History of Sidon

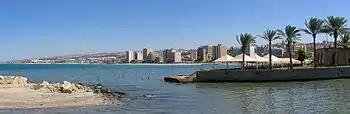
Sidon with a view of the Mediterranean coast

Around 1590 Qurqumaz was succeeded by his eldest son Fakhr al-Din II as the "muqaddam" of all or part of the Chouf. Unlike his Ma'nid predecessors, Fakhr al-Din cooperated with the Ottomans, who, though able to suppress Mount Lebanon's local chiefs with massive force, were unable to pacify the region in the long term without local support. When the veteran general Murad Pasha was appointed "beylerbey" of Damascus, Fakhr al-Din hosted and gave him expensive gifts upon his arrival to Sidon in September 1593. Murad Pasha reciprocated by appointing him the "sanjak-bey" (district governor, called "amir liwa" in Arabic sources) of Sidon-Beirut in December. The Ottomans' preoccupation with the wars against Safavid Iran (1578–1590; 1603–1618) and the war with Hapsburg Austria afforded Fakhr al-Din the space to consolidate and expand his semi-autonomous power.